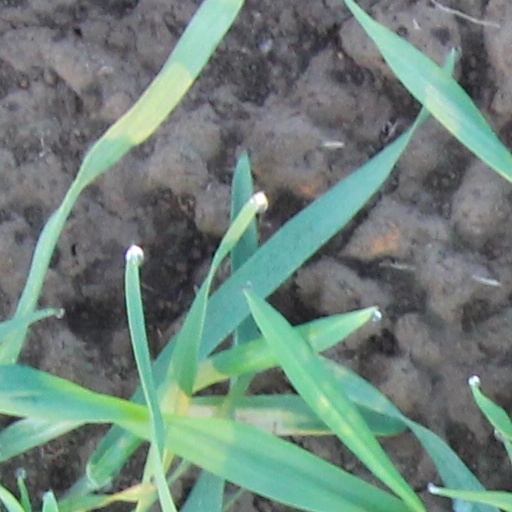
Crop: wheat